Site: brandenburg
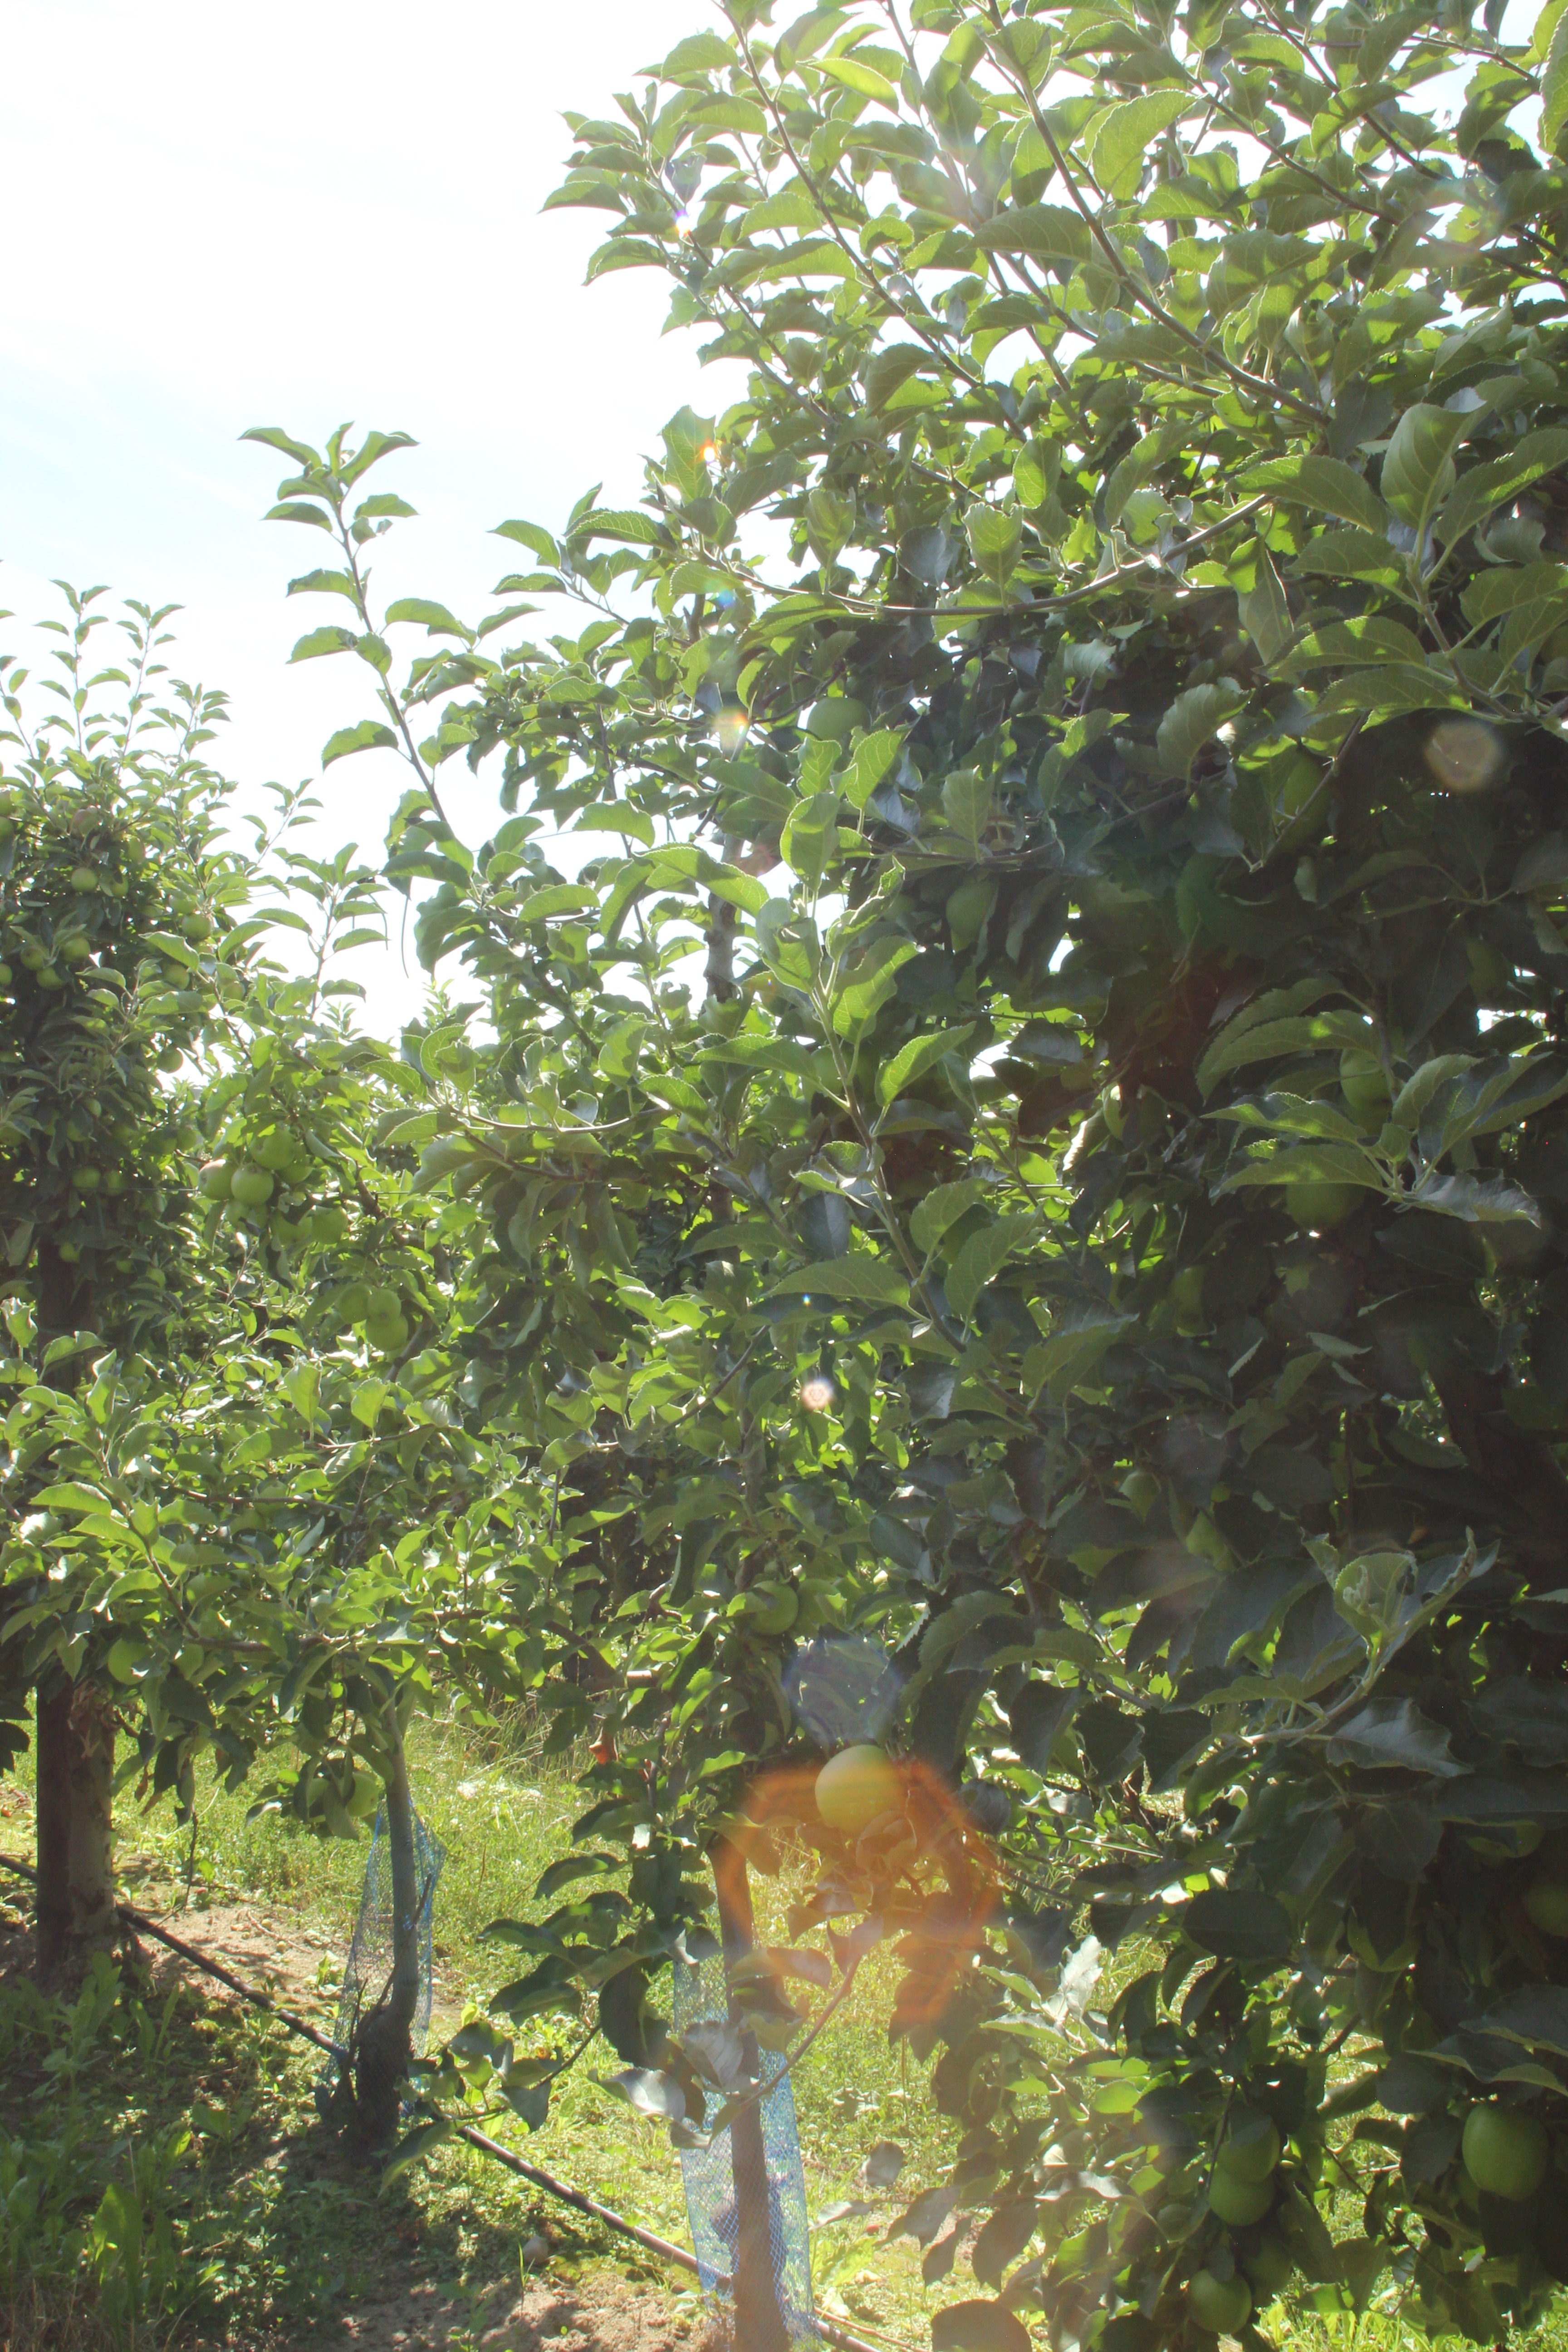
Growth stage (BBCH 77): Development of fruit